SM City Bacolod

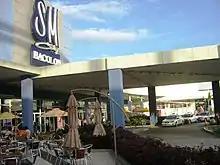
SM City Bacolod in 2007

Originally, SM City Bacolod was composed of two one storey wings (the North and the South). The mall size was before any further expansions. Each wing had one major hallway that fit all its stores at the time, and escalators that lead up to the bridges that connect the entire mall.